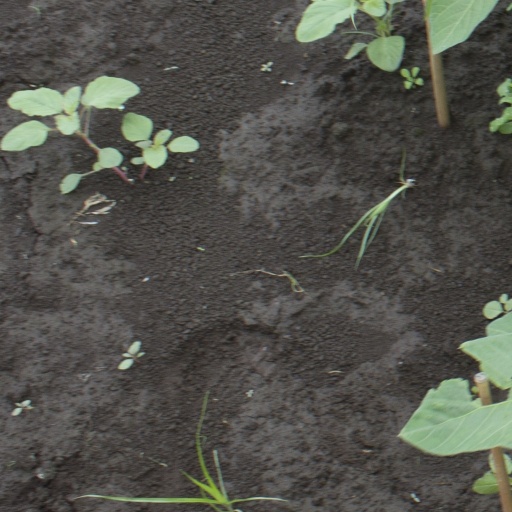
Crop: soybean